Thomas C. Jerdon

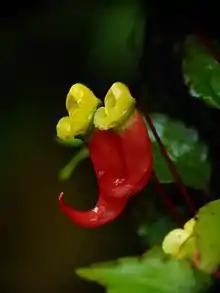
"Impatiens jerdoniae" was named after Flora Jerdon by Robert Wight

His work on the reptiles of India was not completed and it was only after his death that the proofs were sent to his home. In 1874 several volumes with his original drawings of reptiles were auctioned by Messrs. Sotheby, Wilkinson and Hodge. Some of these illustrations were purchased by Lord Lilford. Apart from zoology, he also took an interest in botany, although he did not publish on the topic and instead communicated notes to botanists such as Robert Wight. Wight notes that: